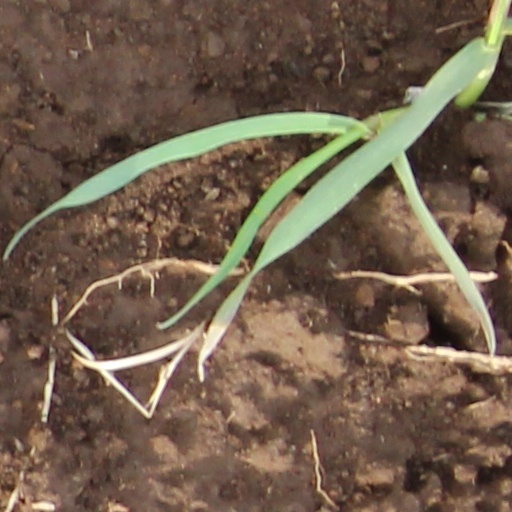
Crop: wheat